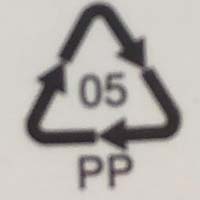
Plastic recycling code class: 5_polypropylene_PP